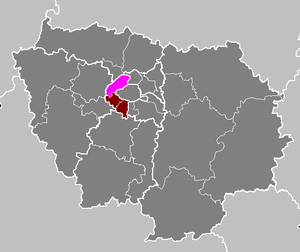
L'arrondissement de Nanterre est une division administrative française, située dans le département des Hauts-de-Seine et la région Île-de-France.